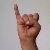
The image shows a hand gesture representing the letter 'I' in Indian Sign Language.